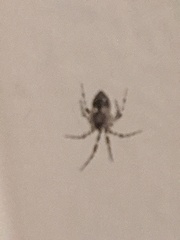
Species: Parasteatoda_tepidariorum